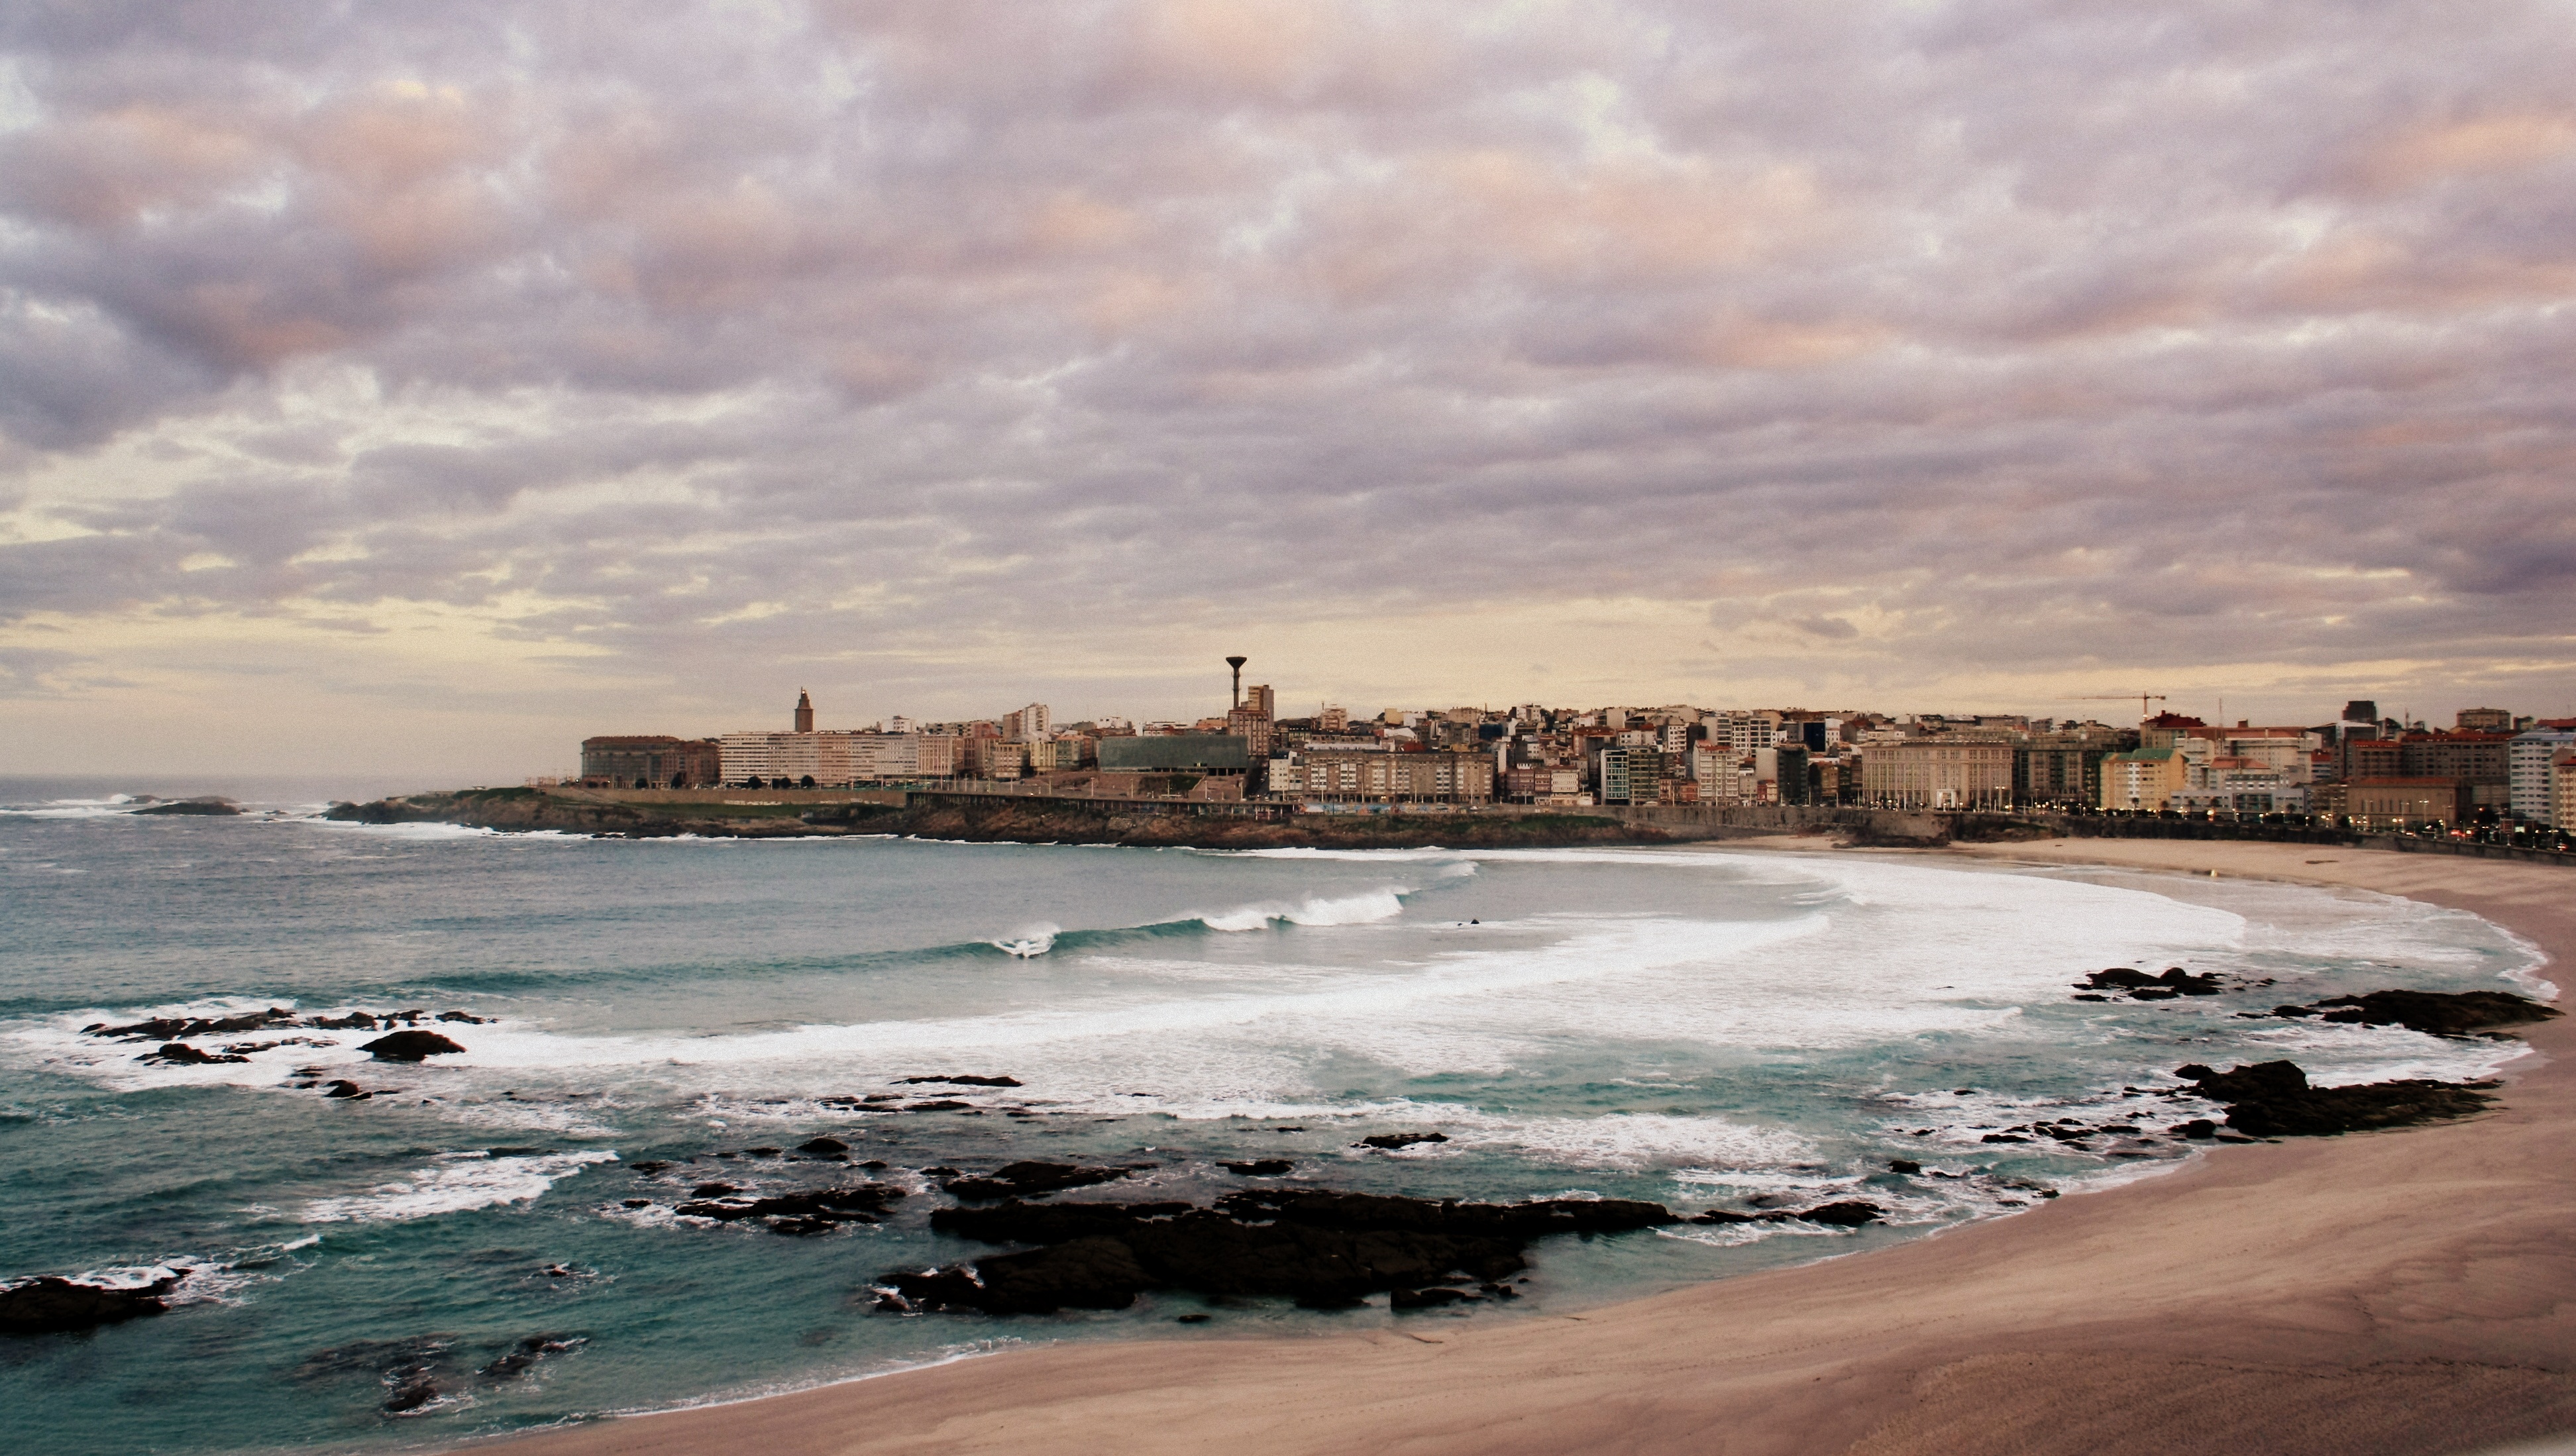
beach, landscape, sea, coast, water, sand, rock, ocean, horizon, light, cloud, sky, sunset, morning, shore, wave, dawn, city, pier, vacation, cliff, dusk, evening, cove, bay, terrain, material, body of water, spain, wallpaper, galicia, costa, cape, riazor, temporary, coru a, wind wave